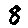
Label: 8